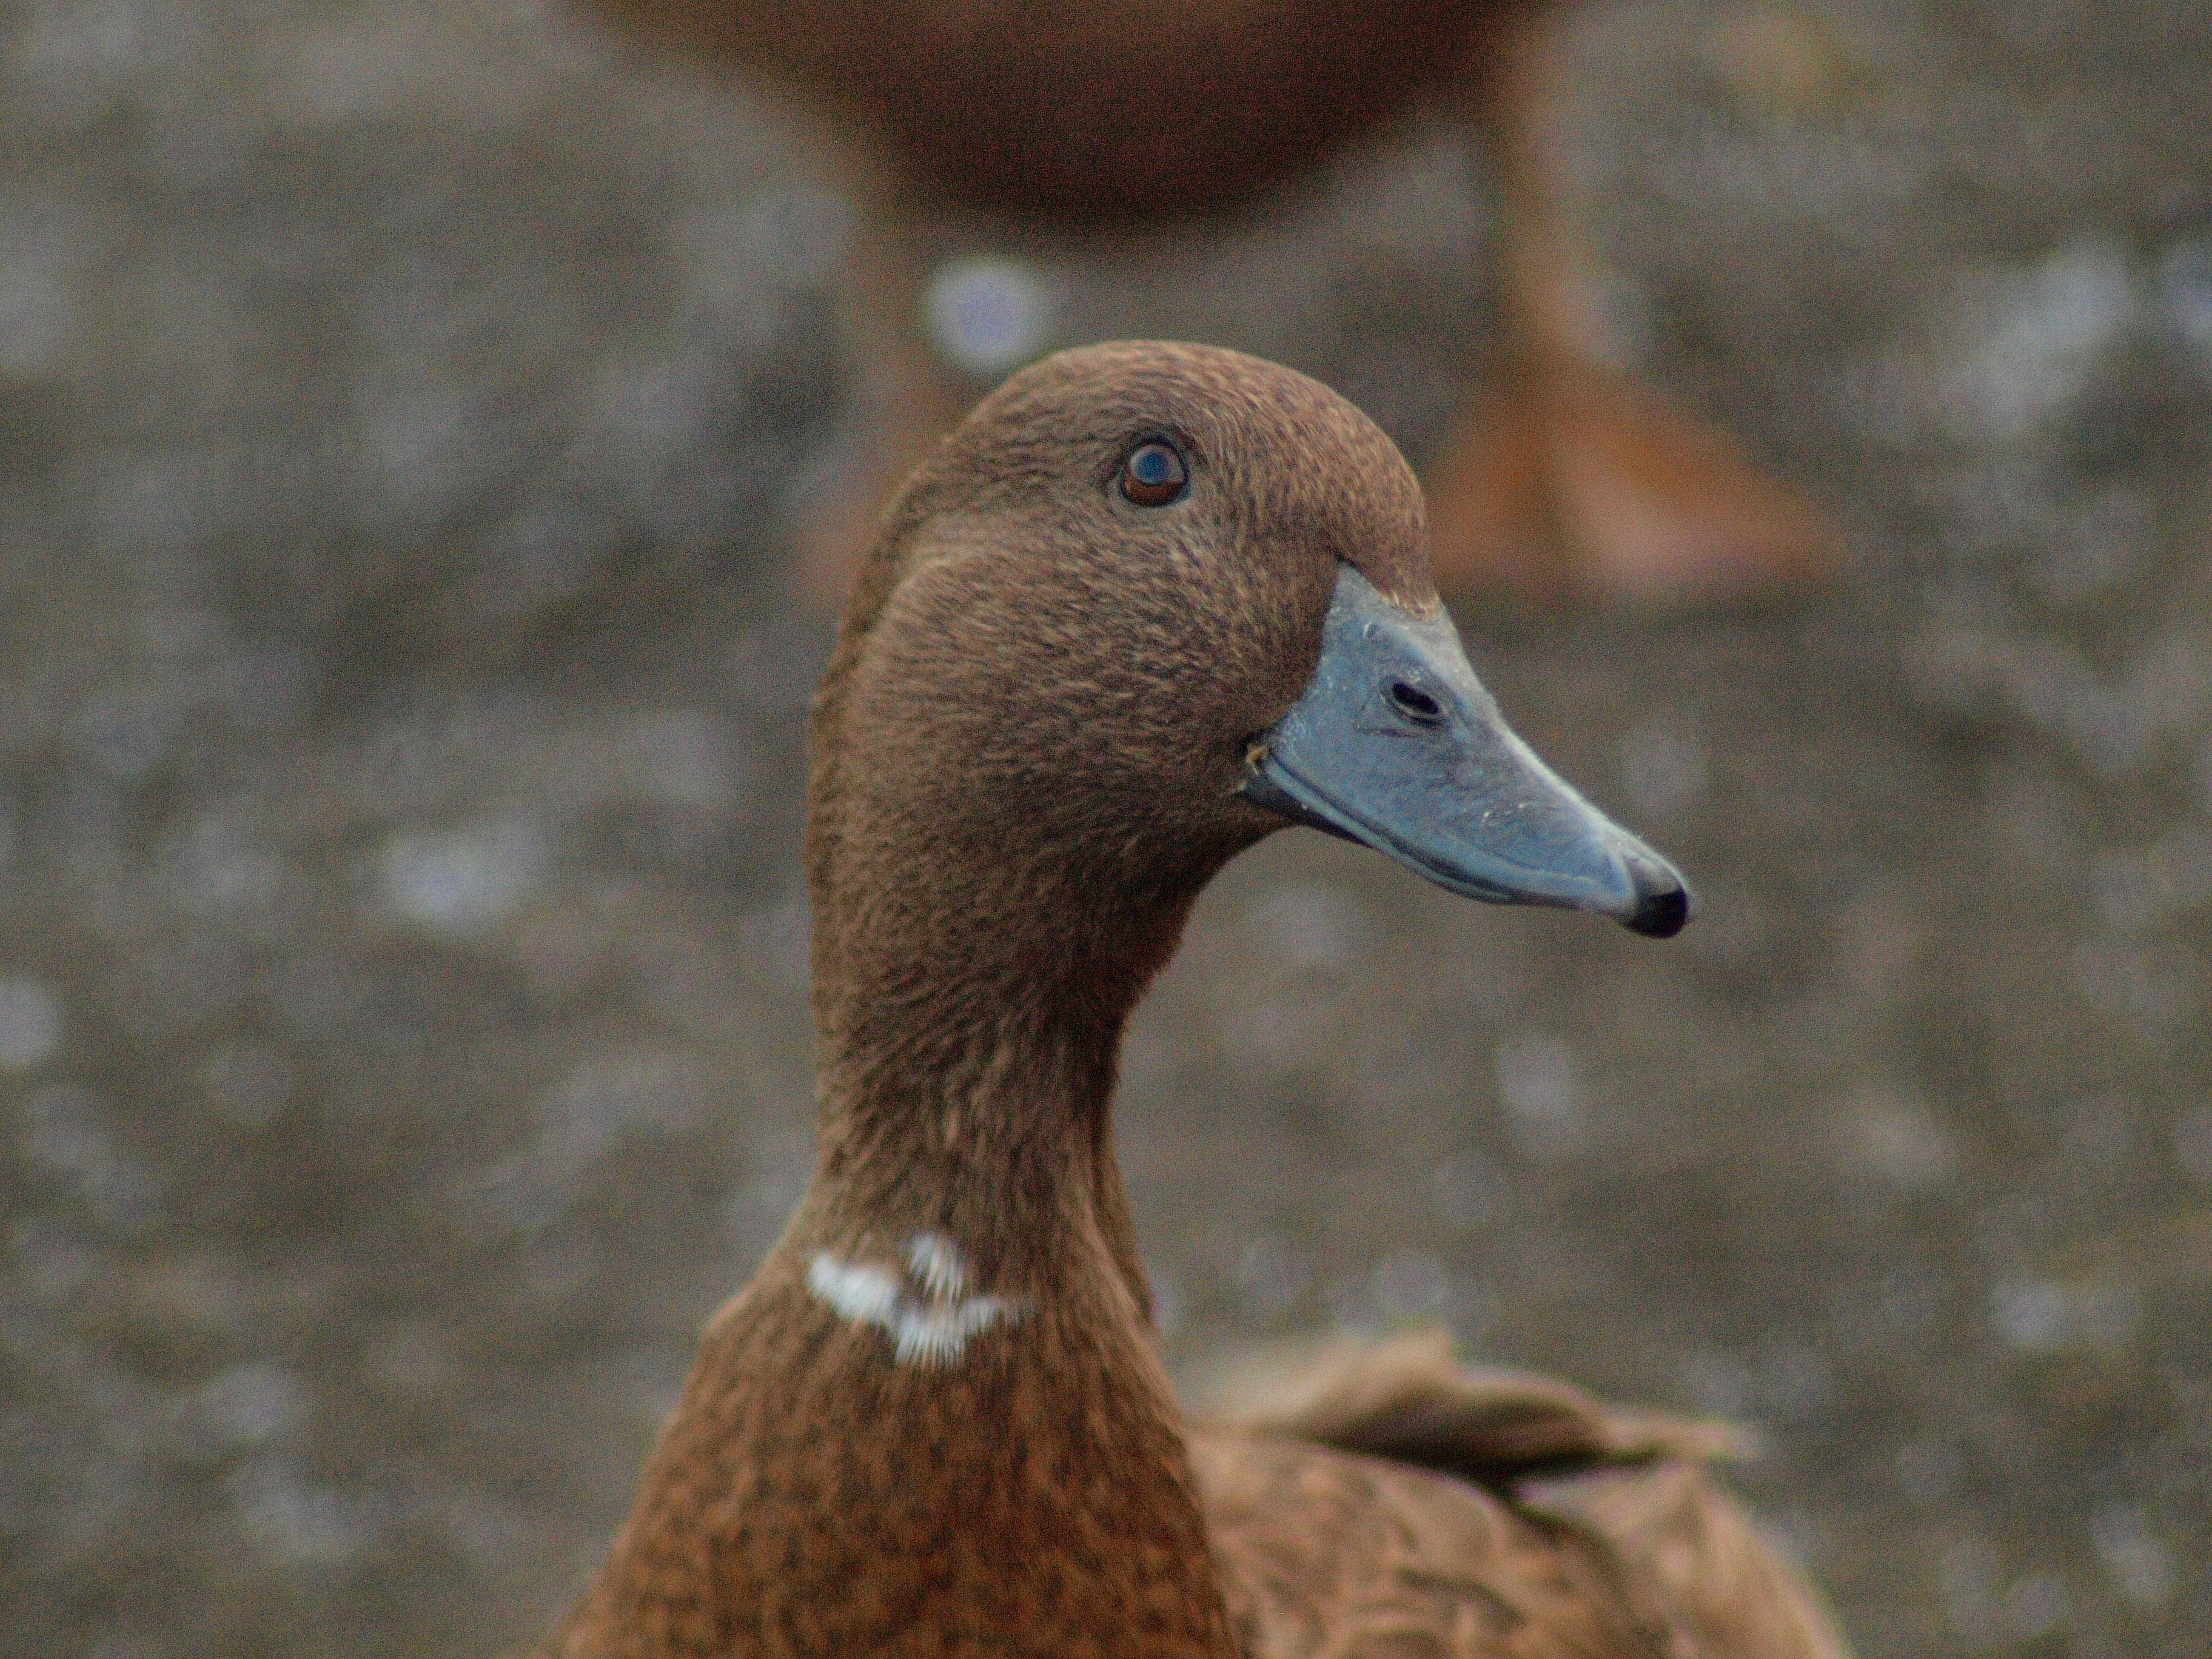
nature, bird, wildlife, beak, fauna, close up, duck, goose, vertebrate, waterfowl, water bird, mallard, ducks geese and swans